Maladkal

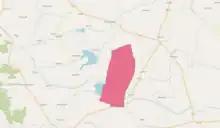
Maladkal boundary mapped by KGIS

Maladkal is a village in Karnataka state. It comes under Raichur District, Devadurga Taluk and Gabbur hobli. Maladkal lies in northern part of Karnataka (Kalyana Karnataka Division). Maladkal shares its boundary with Gabbur, Ramadurga, Jagatakal, N Ganekal, Maseedpur and Atnur (Manvi taluk). Maladakal is one of the Gram Panchayat in Raichur District.